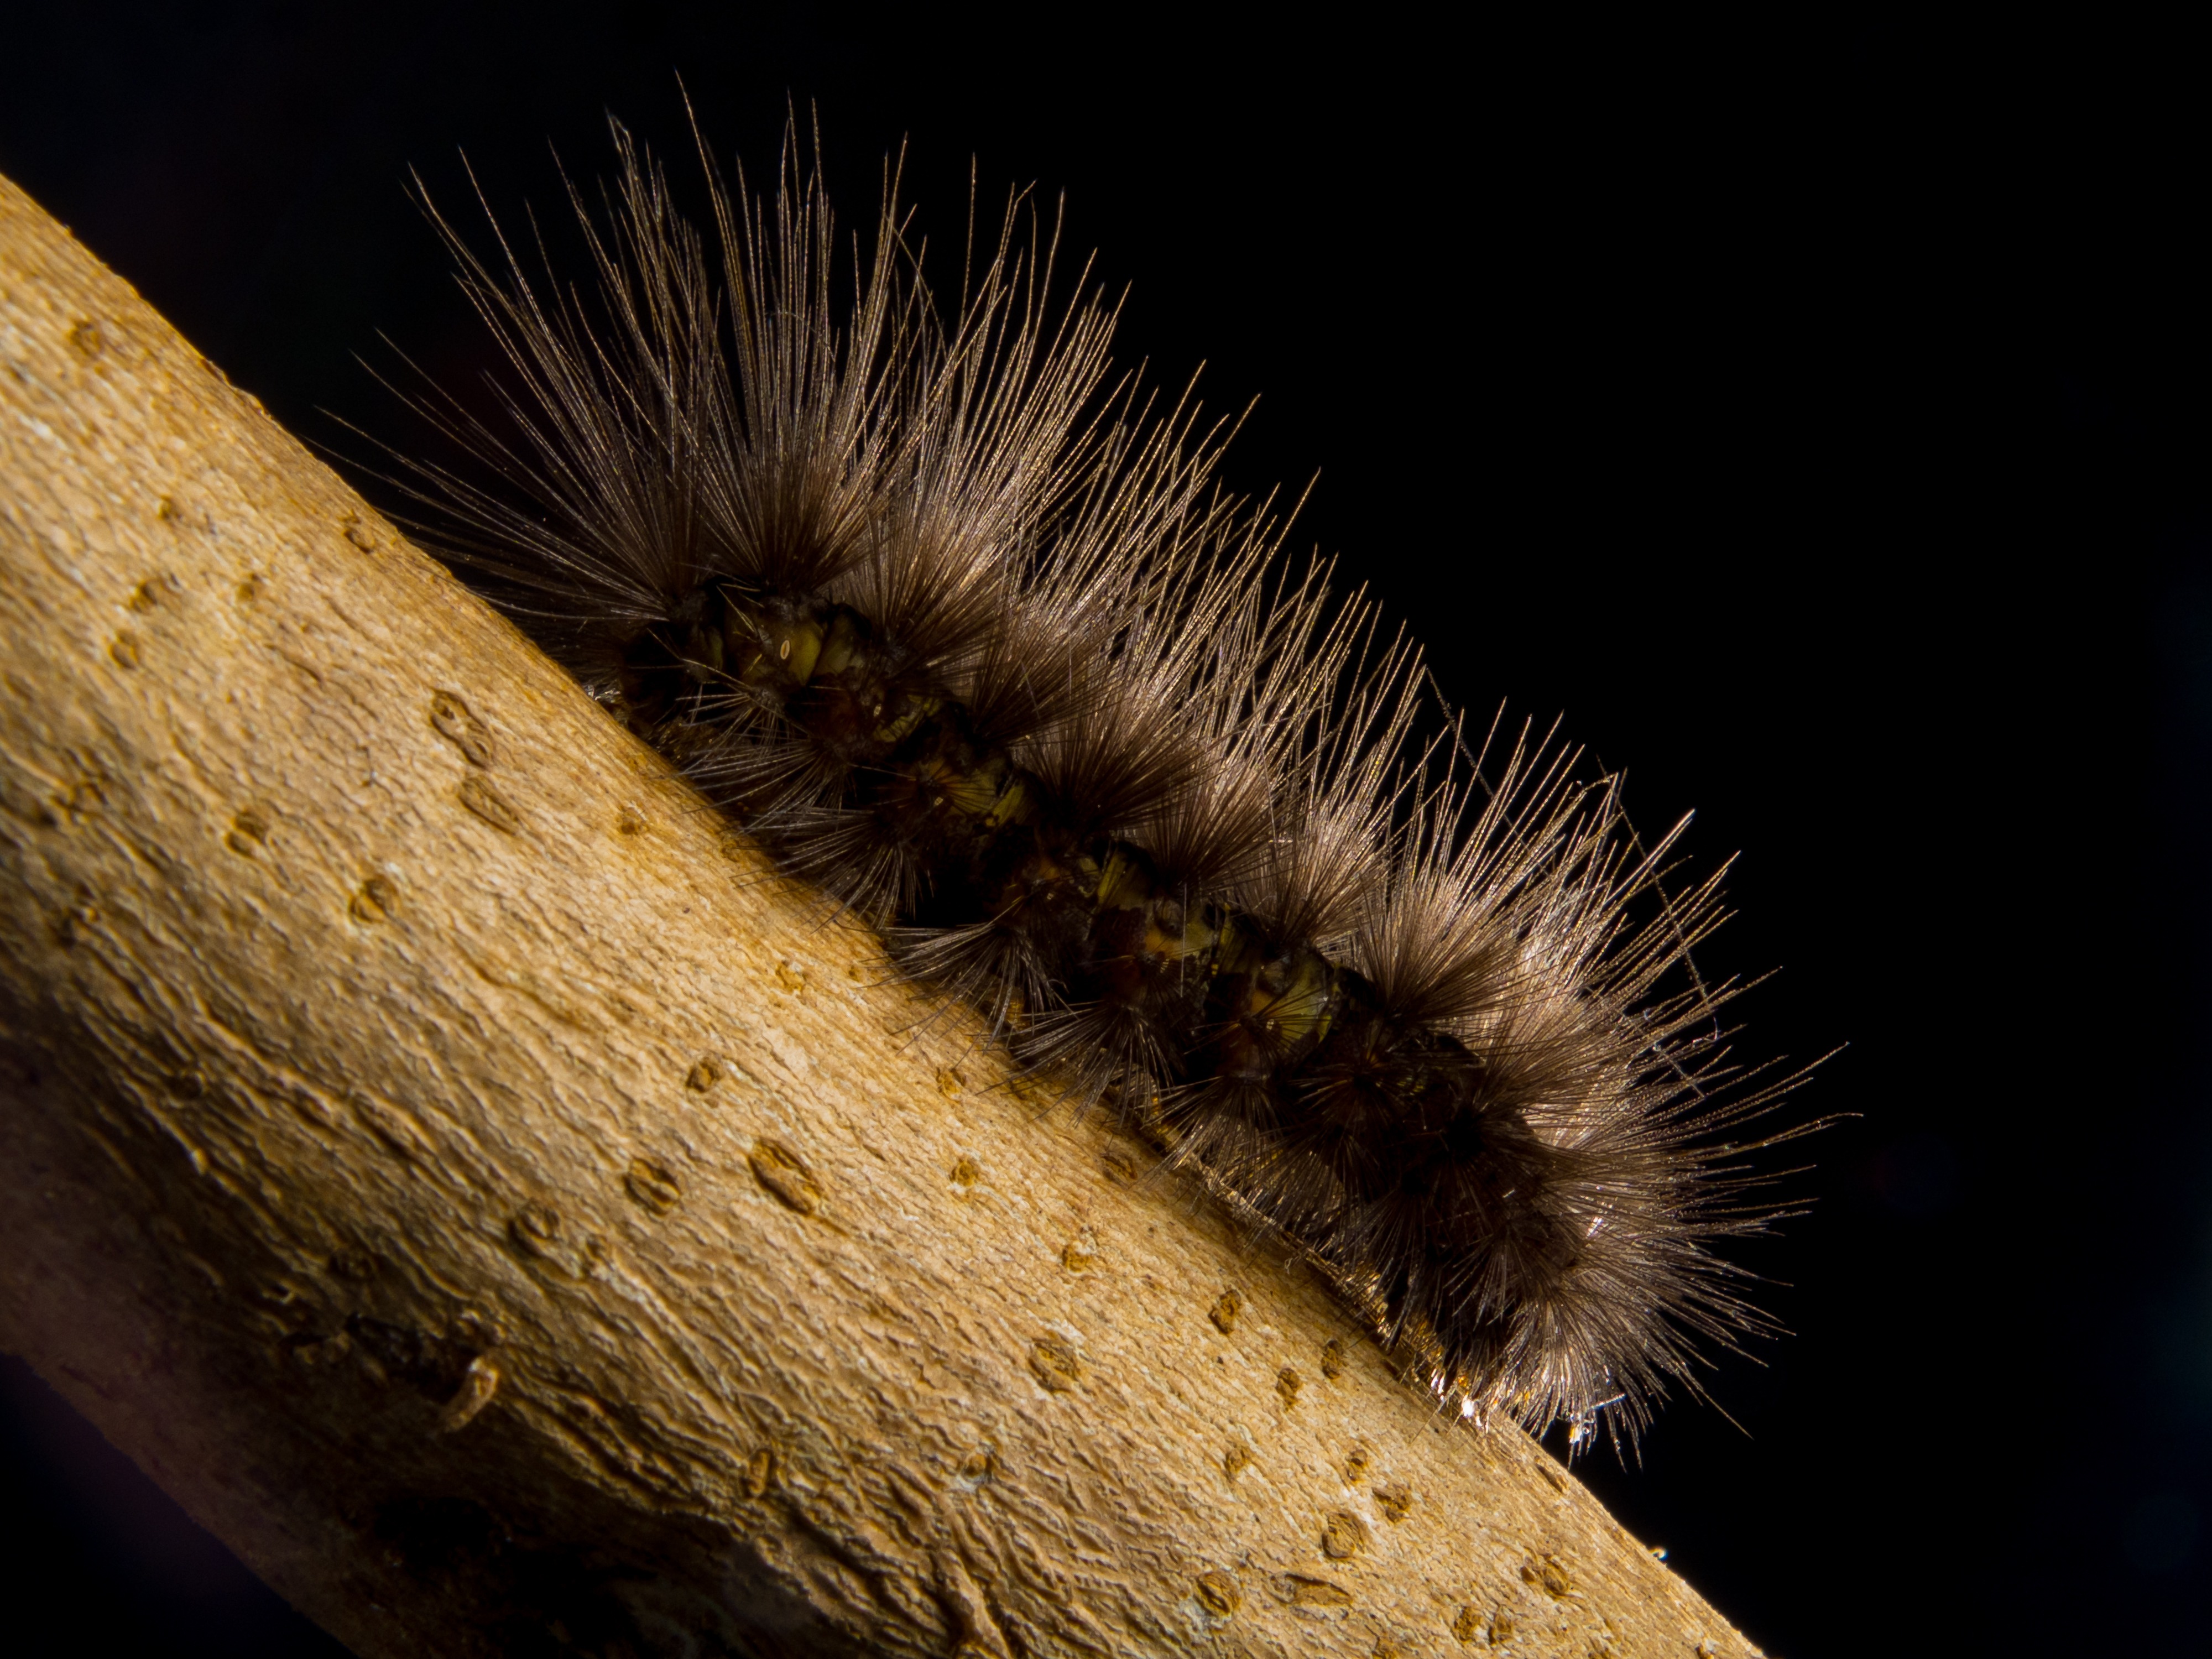
prickly, photography, insect, moth, close, fauna, invertebrate, caterpillar, close up, hairy, larva, macro photography, plant stem, moths and butterflies